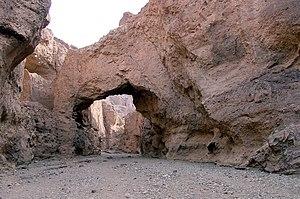
Arche naturelle située dans le parc national de la Vallée de La Mort, conté de San Bernardino, état de la Californie, États Unis d'Amérique.
La Californie est un État des États-Unis qui fait partie de la région de la Sun Belt dans l’Ouest américain. La Californie est l'État le plus peuplé du pays. Il est situé sur la côte ouest et bordé au sud par le désert de Sonora, à l'est par le Grand Bassin des États-Unis et au nord par les monts Klamath. La façade océanique suit entièrement le relief des chaînes côtières du Pacifique au-delà desquelles s'étend la Vallée Centrale sur les contreforts de la Sierra Nevada.